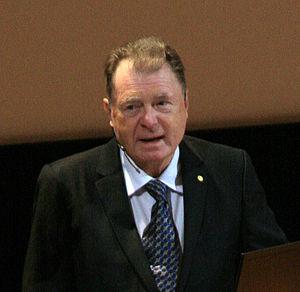
Richard Heck, né le 15 août 1931 à Springfield dans le Massachusetts aux États-Unis et mort le 10 octobre 2015 à Manille, est un chimiste américain. Il est corécipiendaire du prix Nobel de chimie de 2010 avec Ei-ichi Negishi et Akira Suzuki.